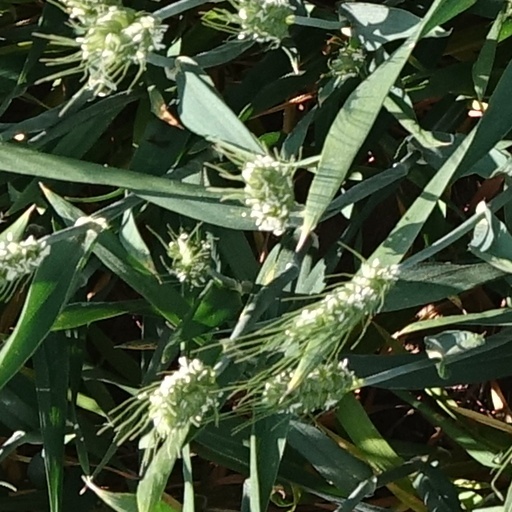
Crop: wheat